UCSI University

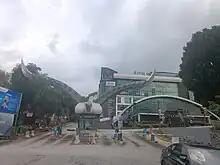
UCSI main gate

UCSI University is a private university in Malaysia. The university is accredited by the Malaysian Qualifications Agency (MQA), the Malaysian Medical Council (MMC), the Malaysian Nursing Board (MNB), and several other professional bodies.